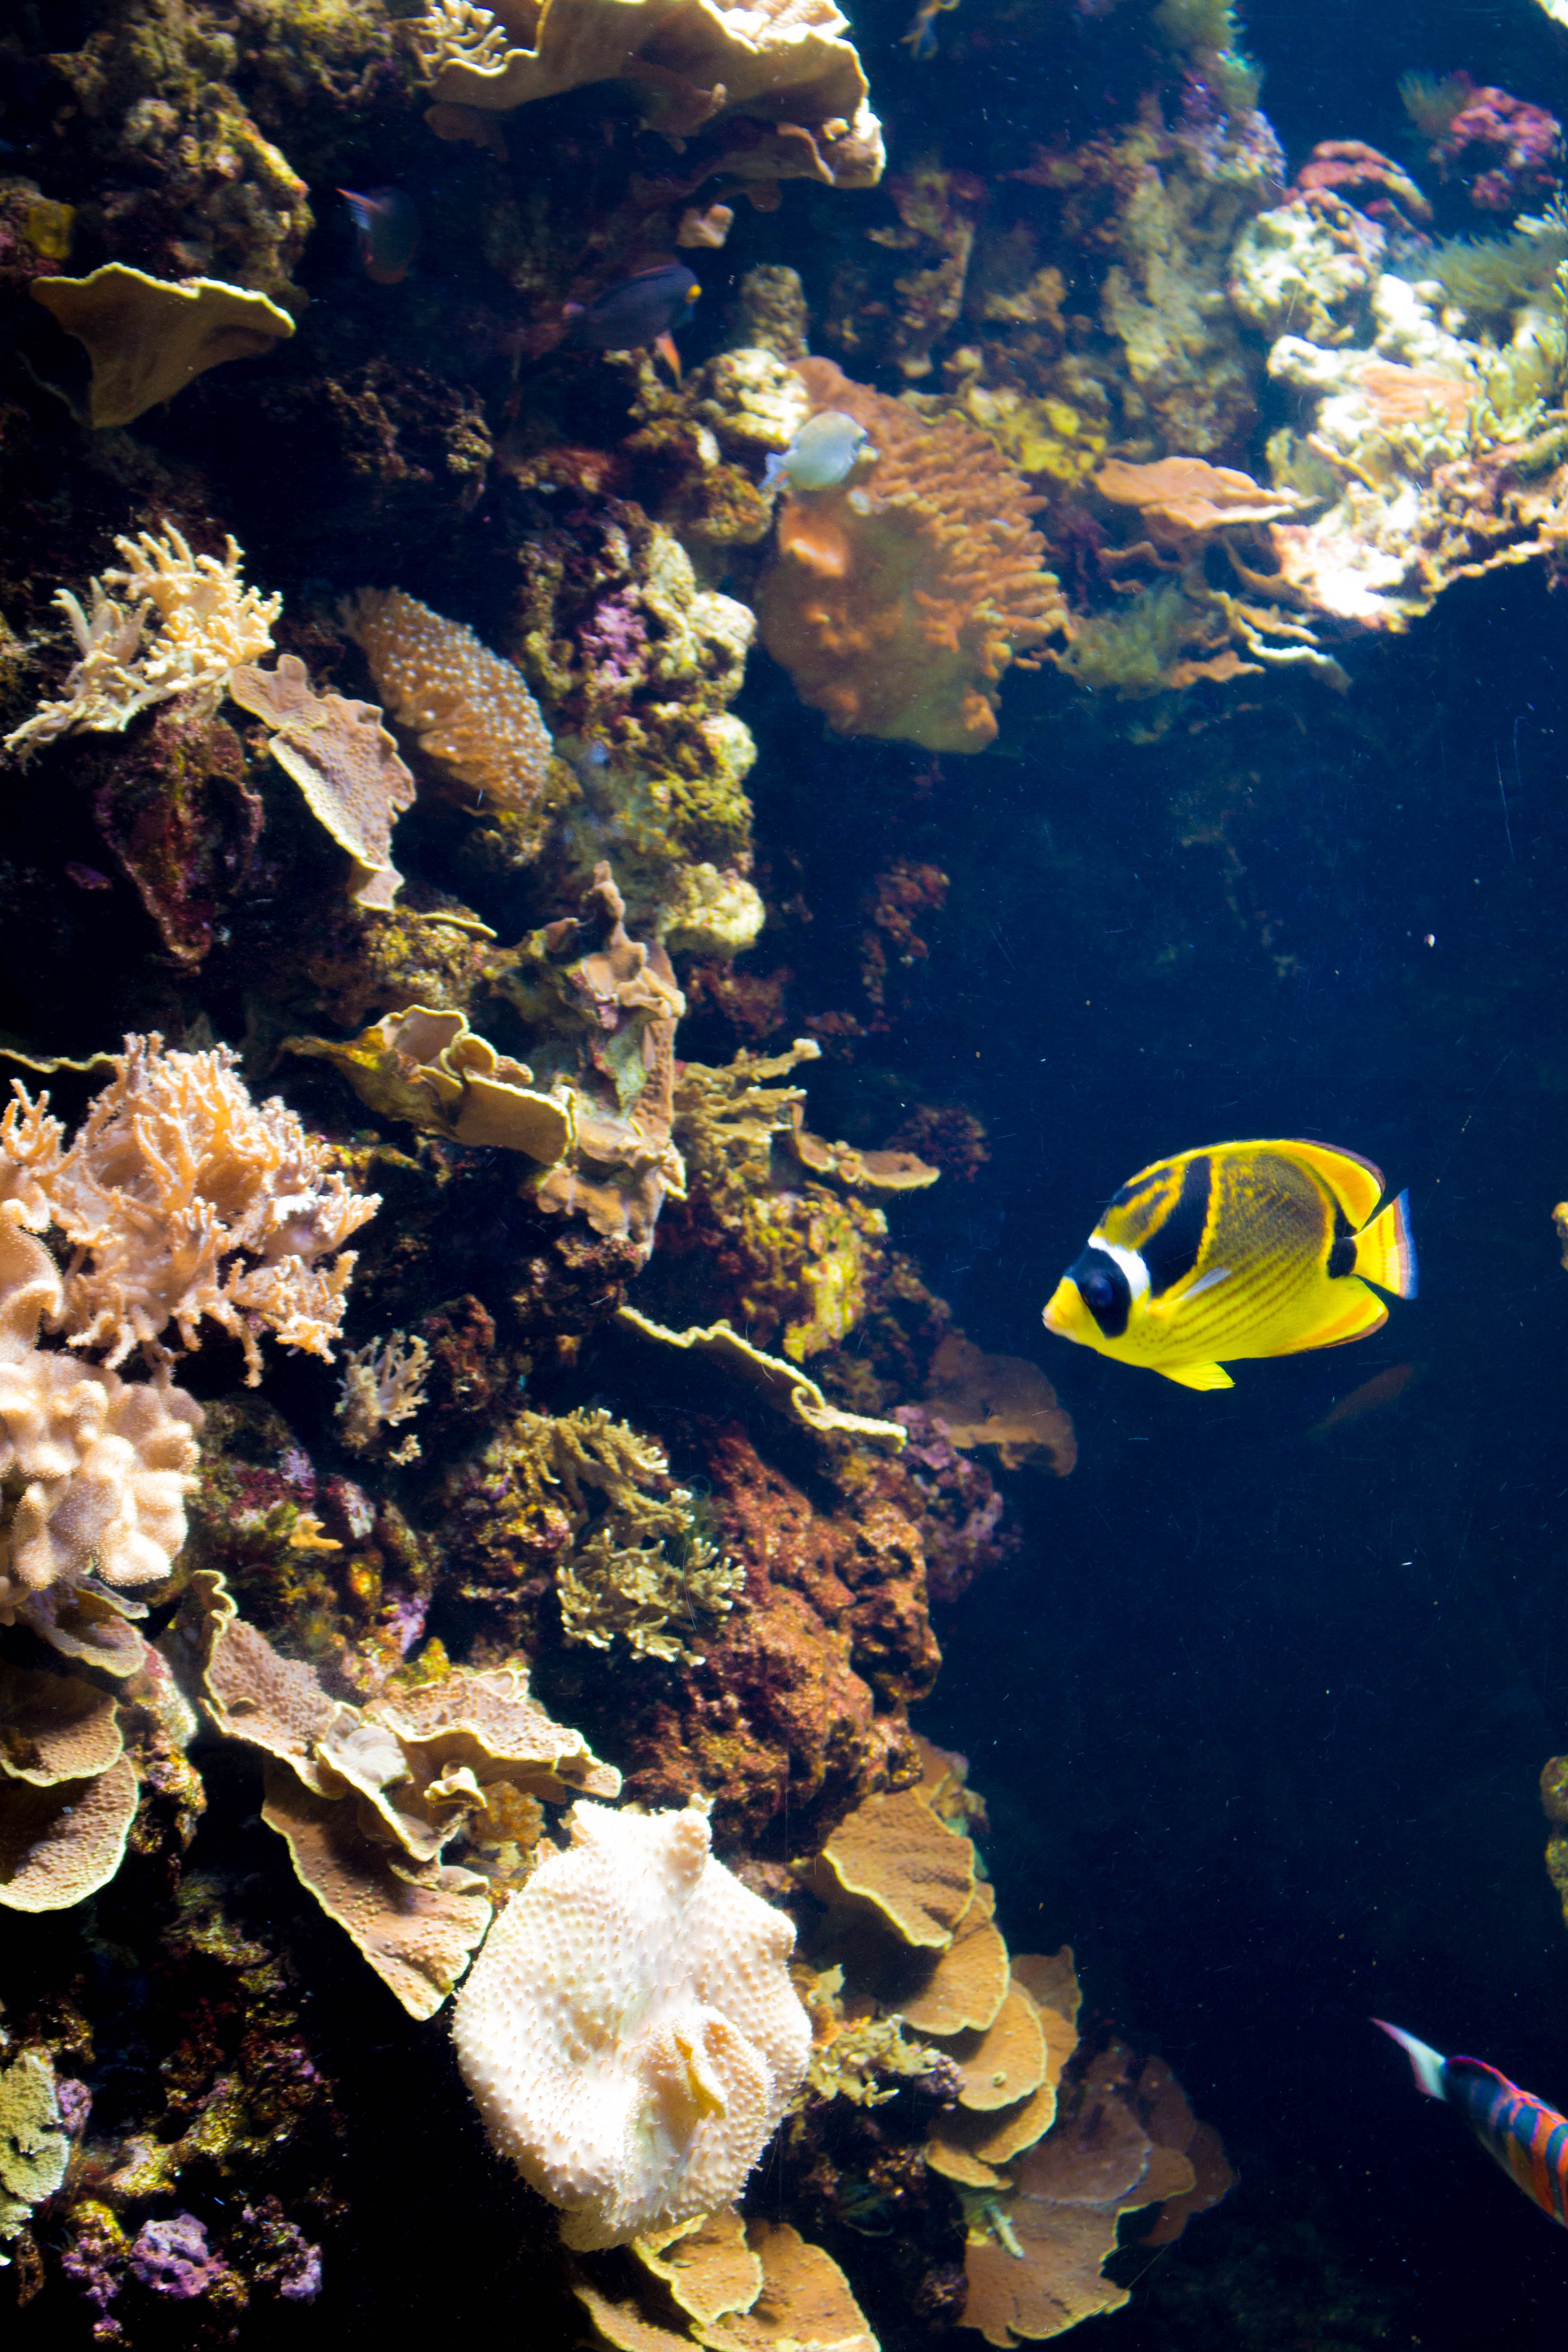
sea, animal, underwater, biology, aquatic, fish, coral, coral reef, reef, aquarium, sea life, marine biology, coral reef fish